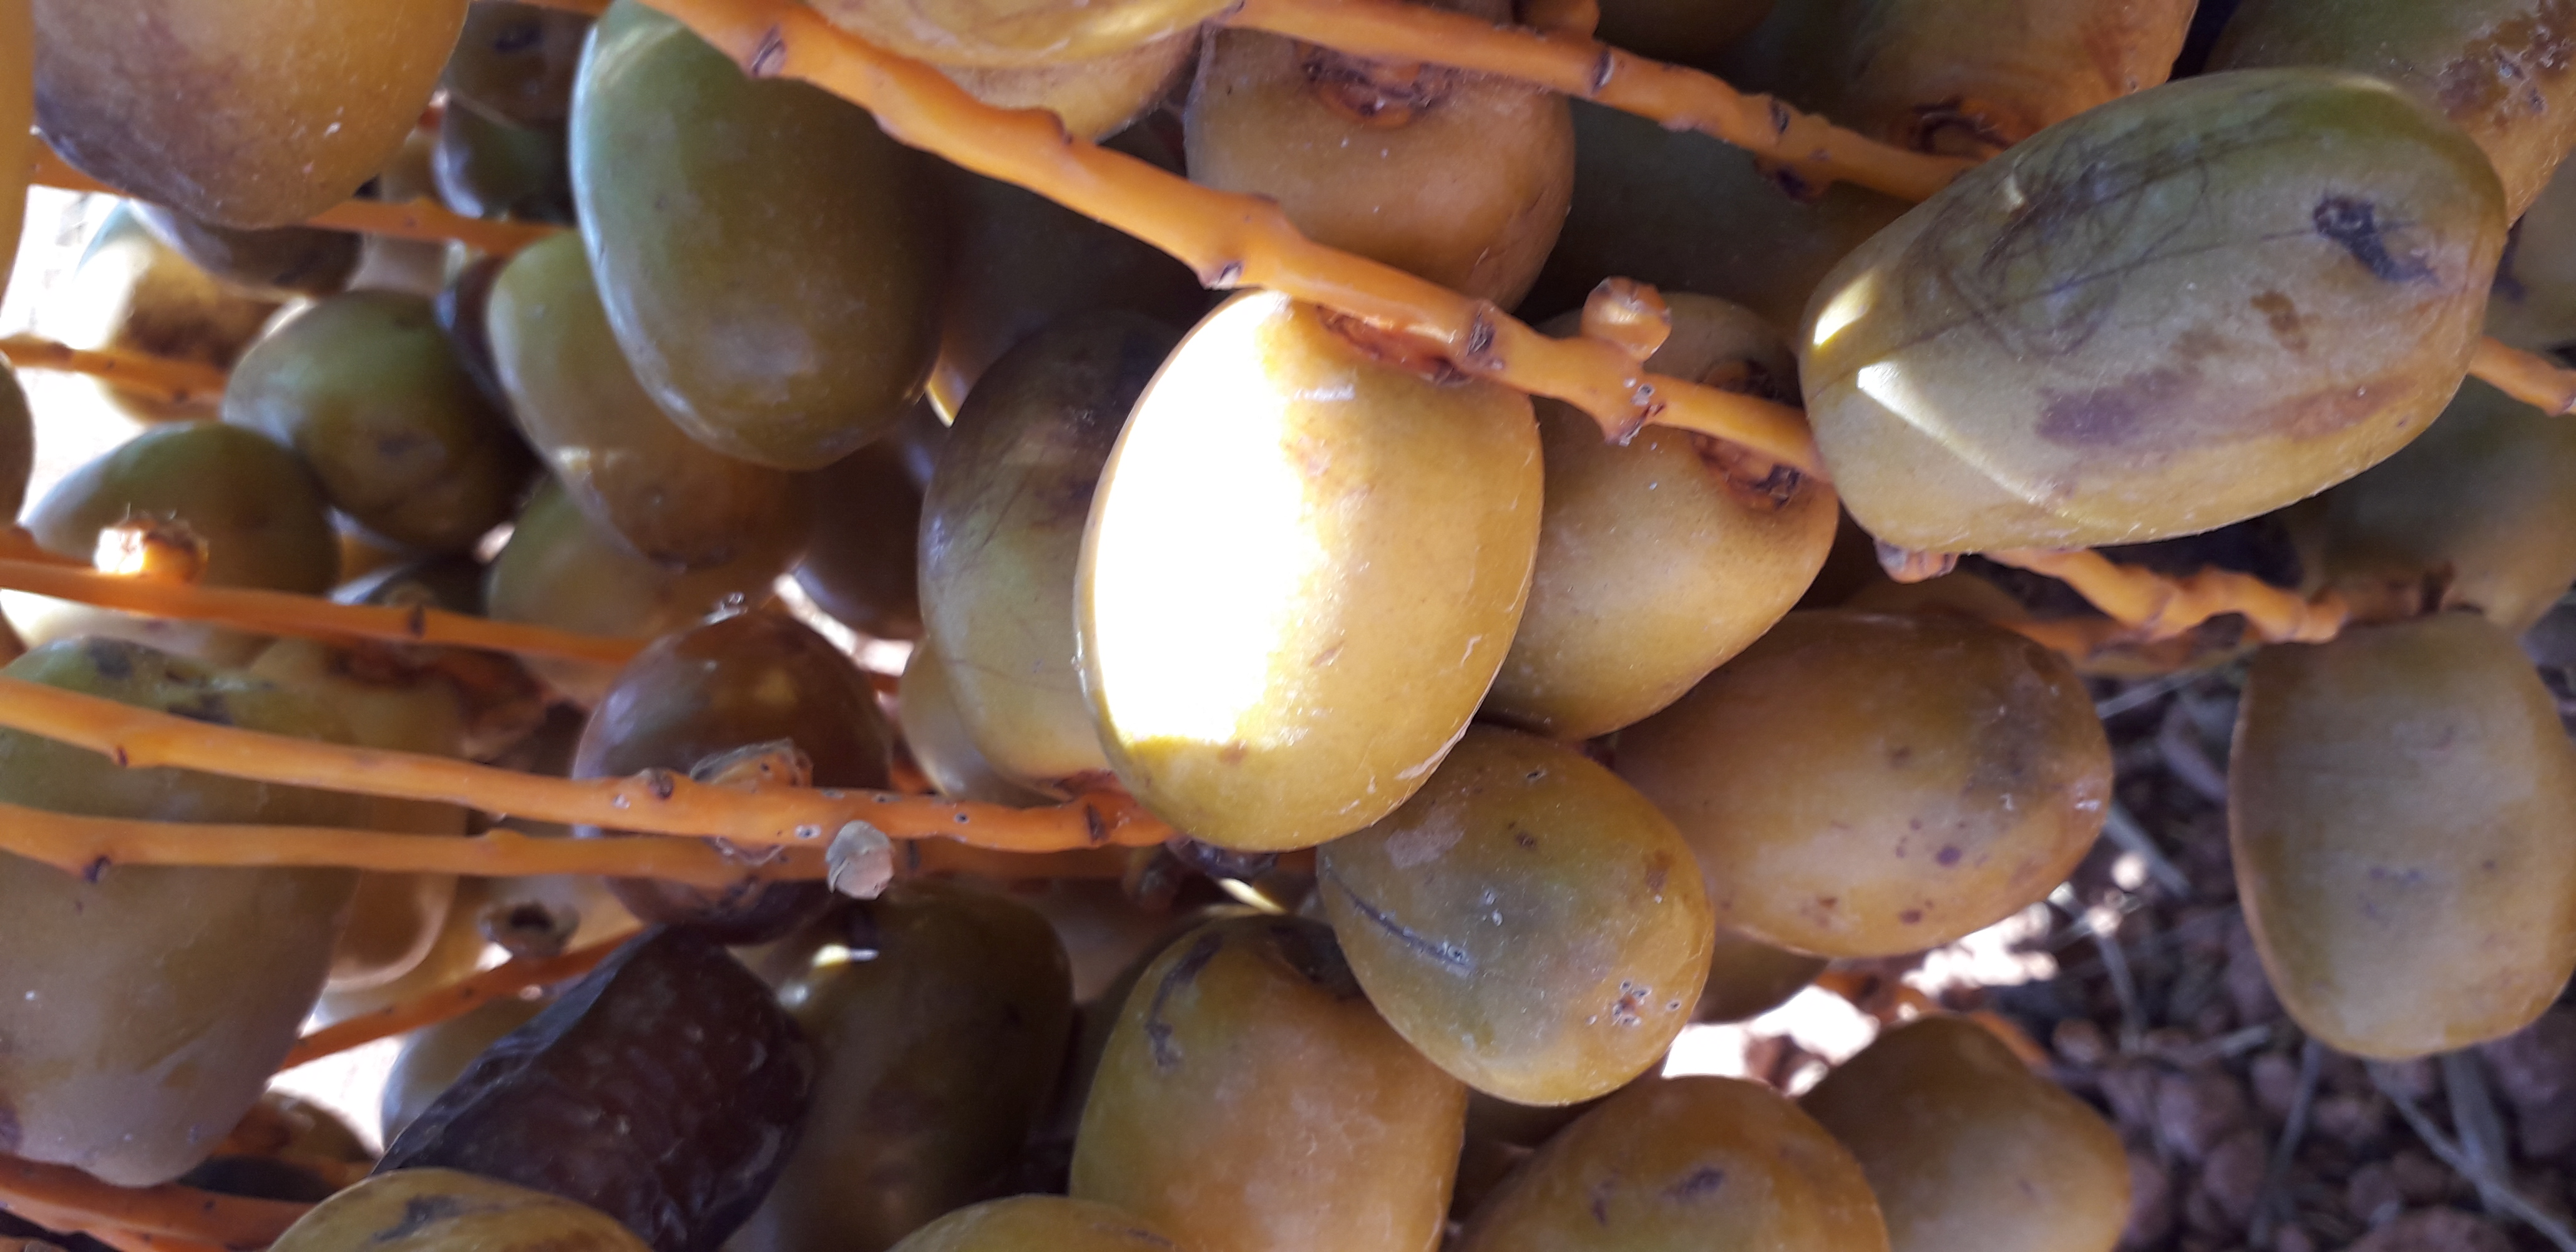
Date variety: Boufagous